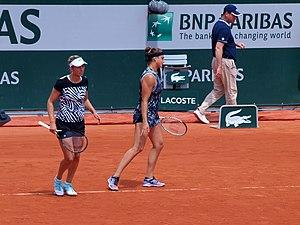
Internationnaux de France de Tennis 2019, au stade Roland Garros de Paris (France), sur le nouveau court Simonne-Mathieu